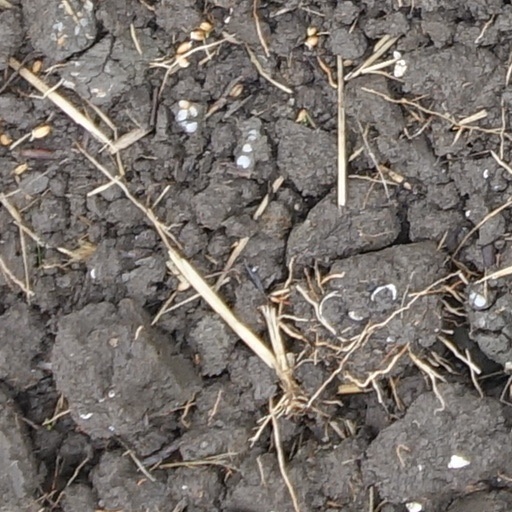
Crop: wheat